North Korean support for Iran during the Iran–Iraq War

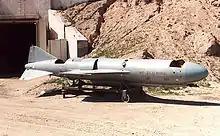
Silkworm/HY-1/CSS-C-2

Selling North Korean anti-shipping missiles (NATO codename CSS-C-2, usually called Silkworm) via North Korea provided China with plausible denials of sales in 1987 and 1988. Arms from the Soviet Union also may have been channeled in the same manner. While this is normally considered an anti-shipping missile, Iran used them, in 1987, against both Kuwaiti land installations and ships in Kuwaiti waters, including a U.S.-reflagged tanker. There is also an air-launched version, the C-801, in Iranian Air Force use.